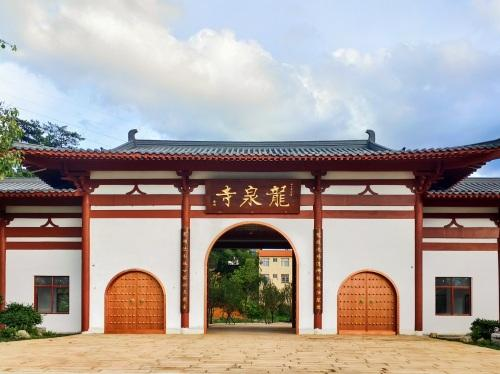
地标名称：龙泉寺
所在城市：龙岩市·新罗区